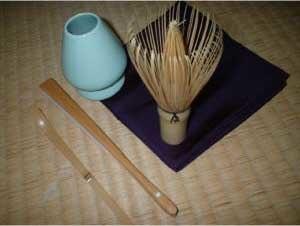
Cet article recense des types et dénominations de cuillères.
Une cuillère à matcha, écope à thé ou chashaku est un ustensile utilisé dans la cérémonie du thé au Japon.